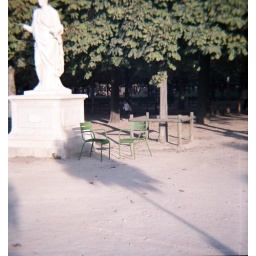
Two green chairs and a statue in Tuileries